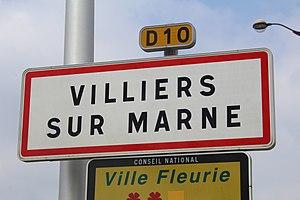
Panneau d'entrée dans Villiers-sur-Marne.
Villiers-sur-Marne est une commune française située dans le département du Val-de-Marne en région Île-de-France.